Thomasville Regional Airport

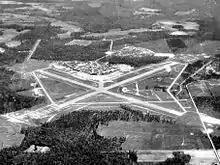
Thomasville Army Airfield in 1943

The Army activated Thomasville Army Airfield on March 1, 1943. Shortly thereafter, the 59th Reconnaissance Group, consisting of the 9th, 104th, 119th, and 126th Reconnaissance Squadrons (Fighter) arrived from Fort Myers Army Airfield, Florida with P-39 Airacobras. The mission of the 59th RG was the training of replacement pilots. In actuality, only two of the squadrons were fully manned. Two of the squadrons were squadrons in name only as they had a strength of one man. In August, the 59th was redesignated as the 59th Fighter Group. In turn, the 9th, 104th, and 119th Squadrons became the 488th, 489th, and the 490th Fighter Squadrons. The 126th was redesignated as the 34th Reconnaissance Squadron and transferred to Peterson Army Air Field, Colorado Springs, Colorado. These changes were administrative in nature and the overall manning of the base remained as before.